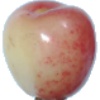
Label: Cherry Rainier 1